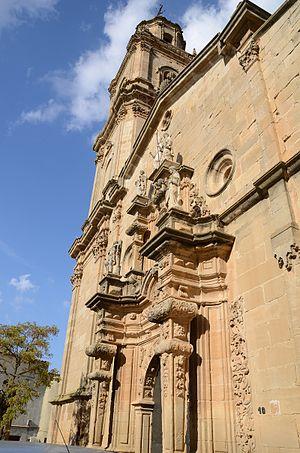
Vilalba dels Arcs est une commune de la province de Tarragone, en Catalogne, en Espagne, de la comarque de Terra Alta.